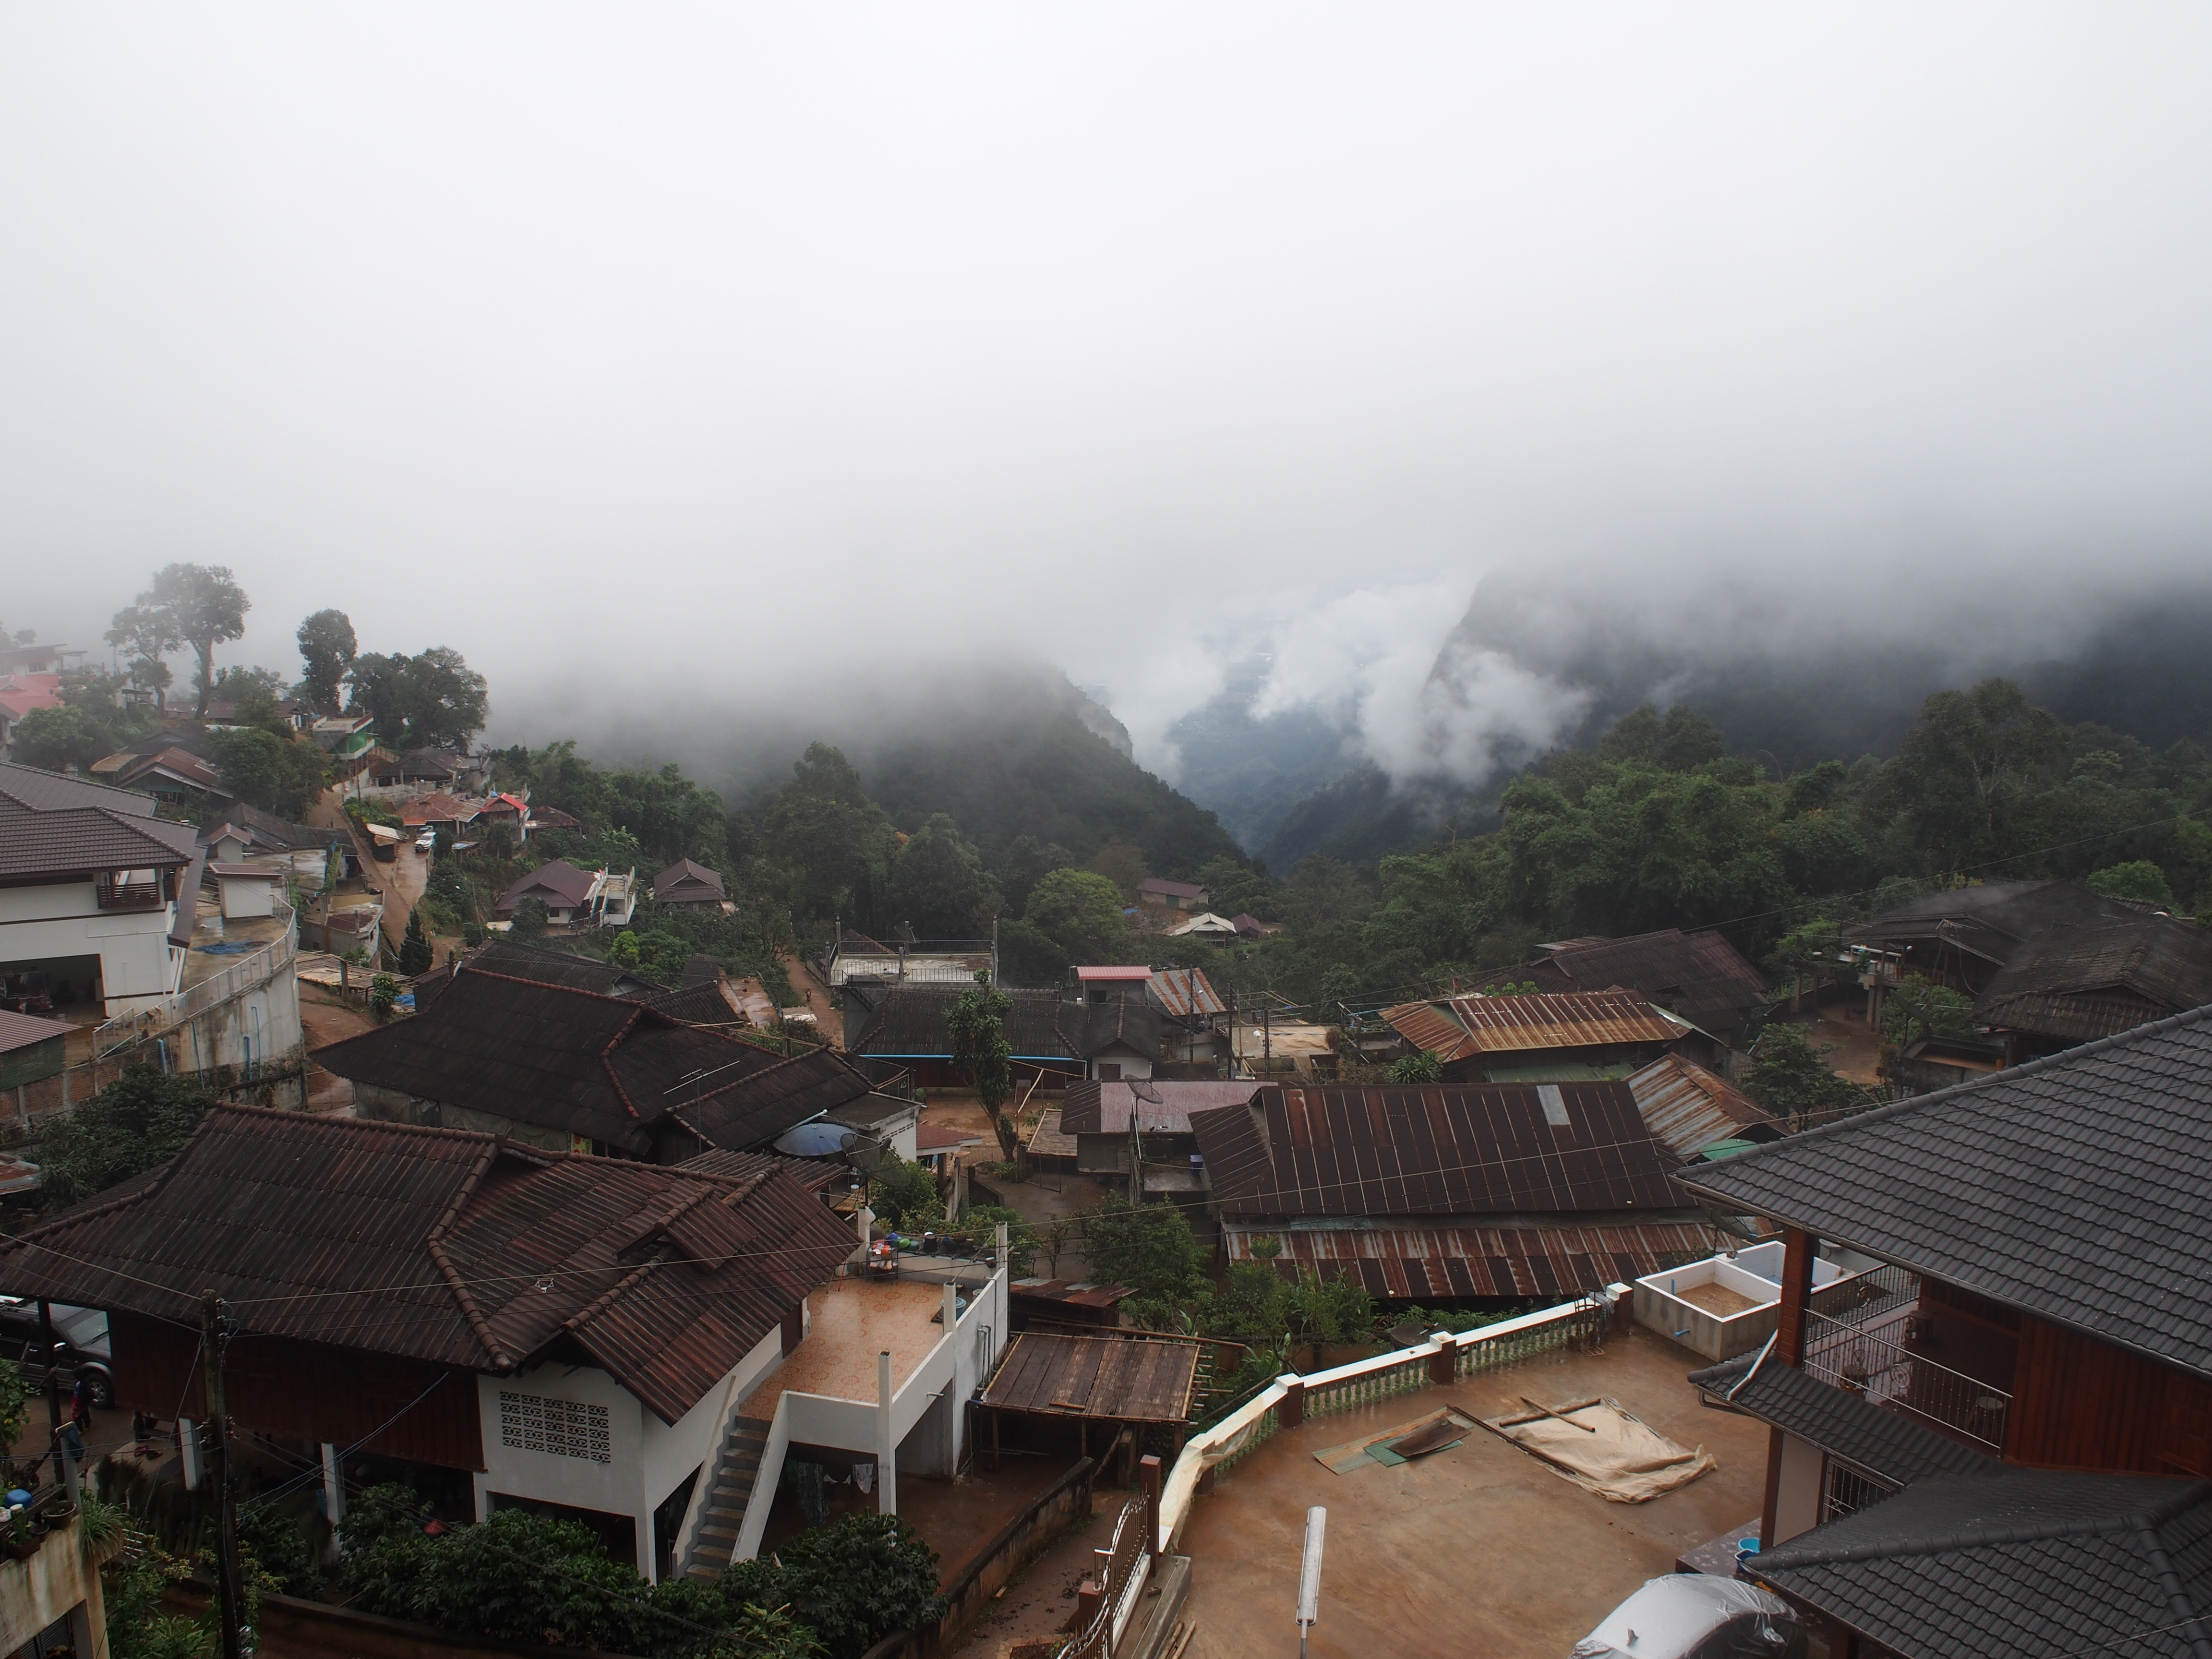
chiangrai, thailand, hill station, atmospheric phenomenon, mountain village, town, human settlement, village, sky, mountain, cloud, rural area, hill, roof, residential area, haze, city, fog, landscape, neighbourhood, geological phenomenon, suburb, mist, mount scenery